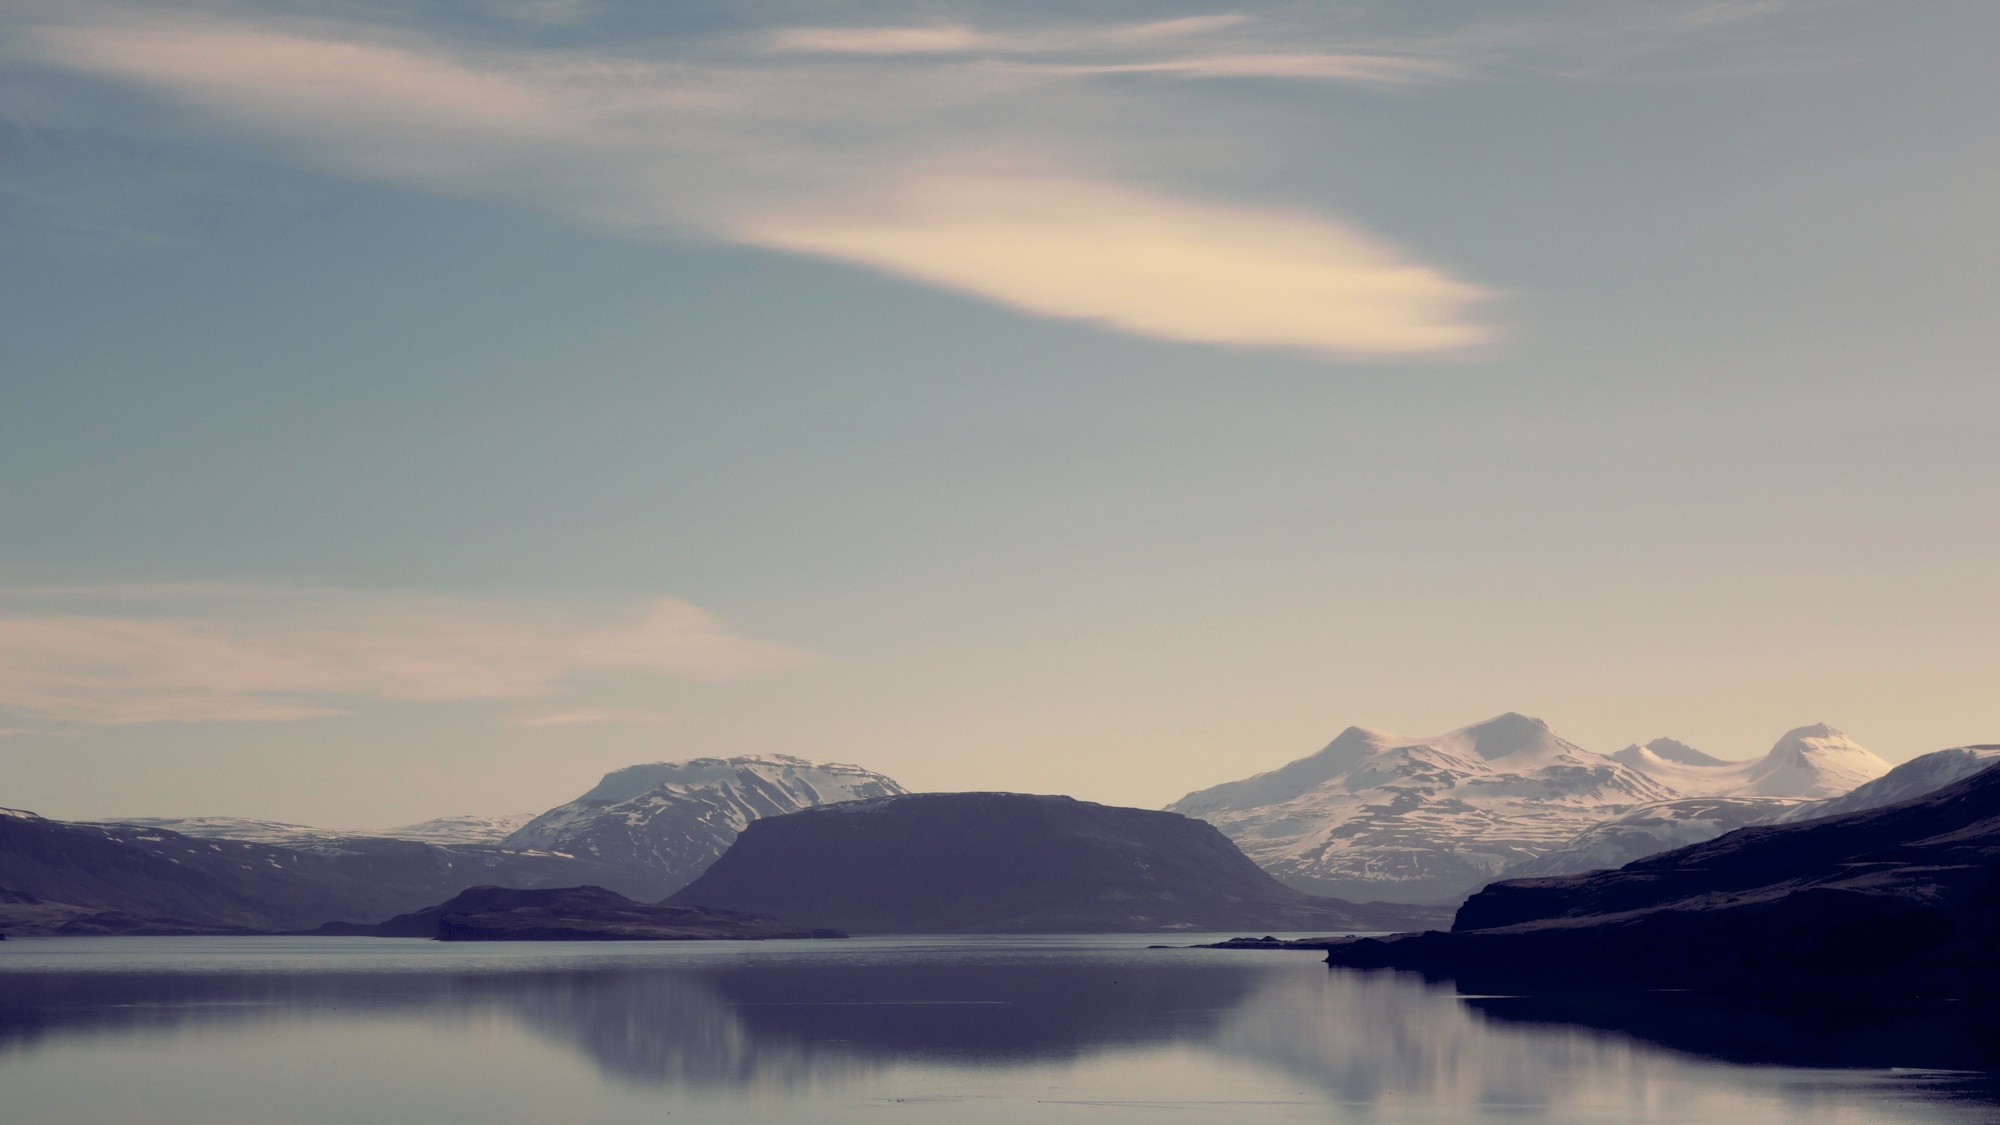
landscape, sea, horizon, mountain, snow, cloud, sky, sunrise, sunset, mist, sunlight, morning, hill, lake, dawn, mountain range, dusk, evening, reflection, fjord, reservoir, arctic, loch, landform, atmospheric phenomenon, mountainous landforms